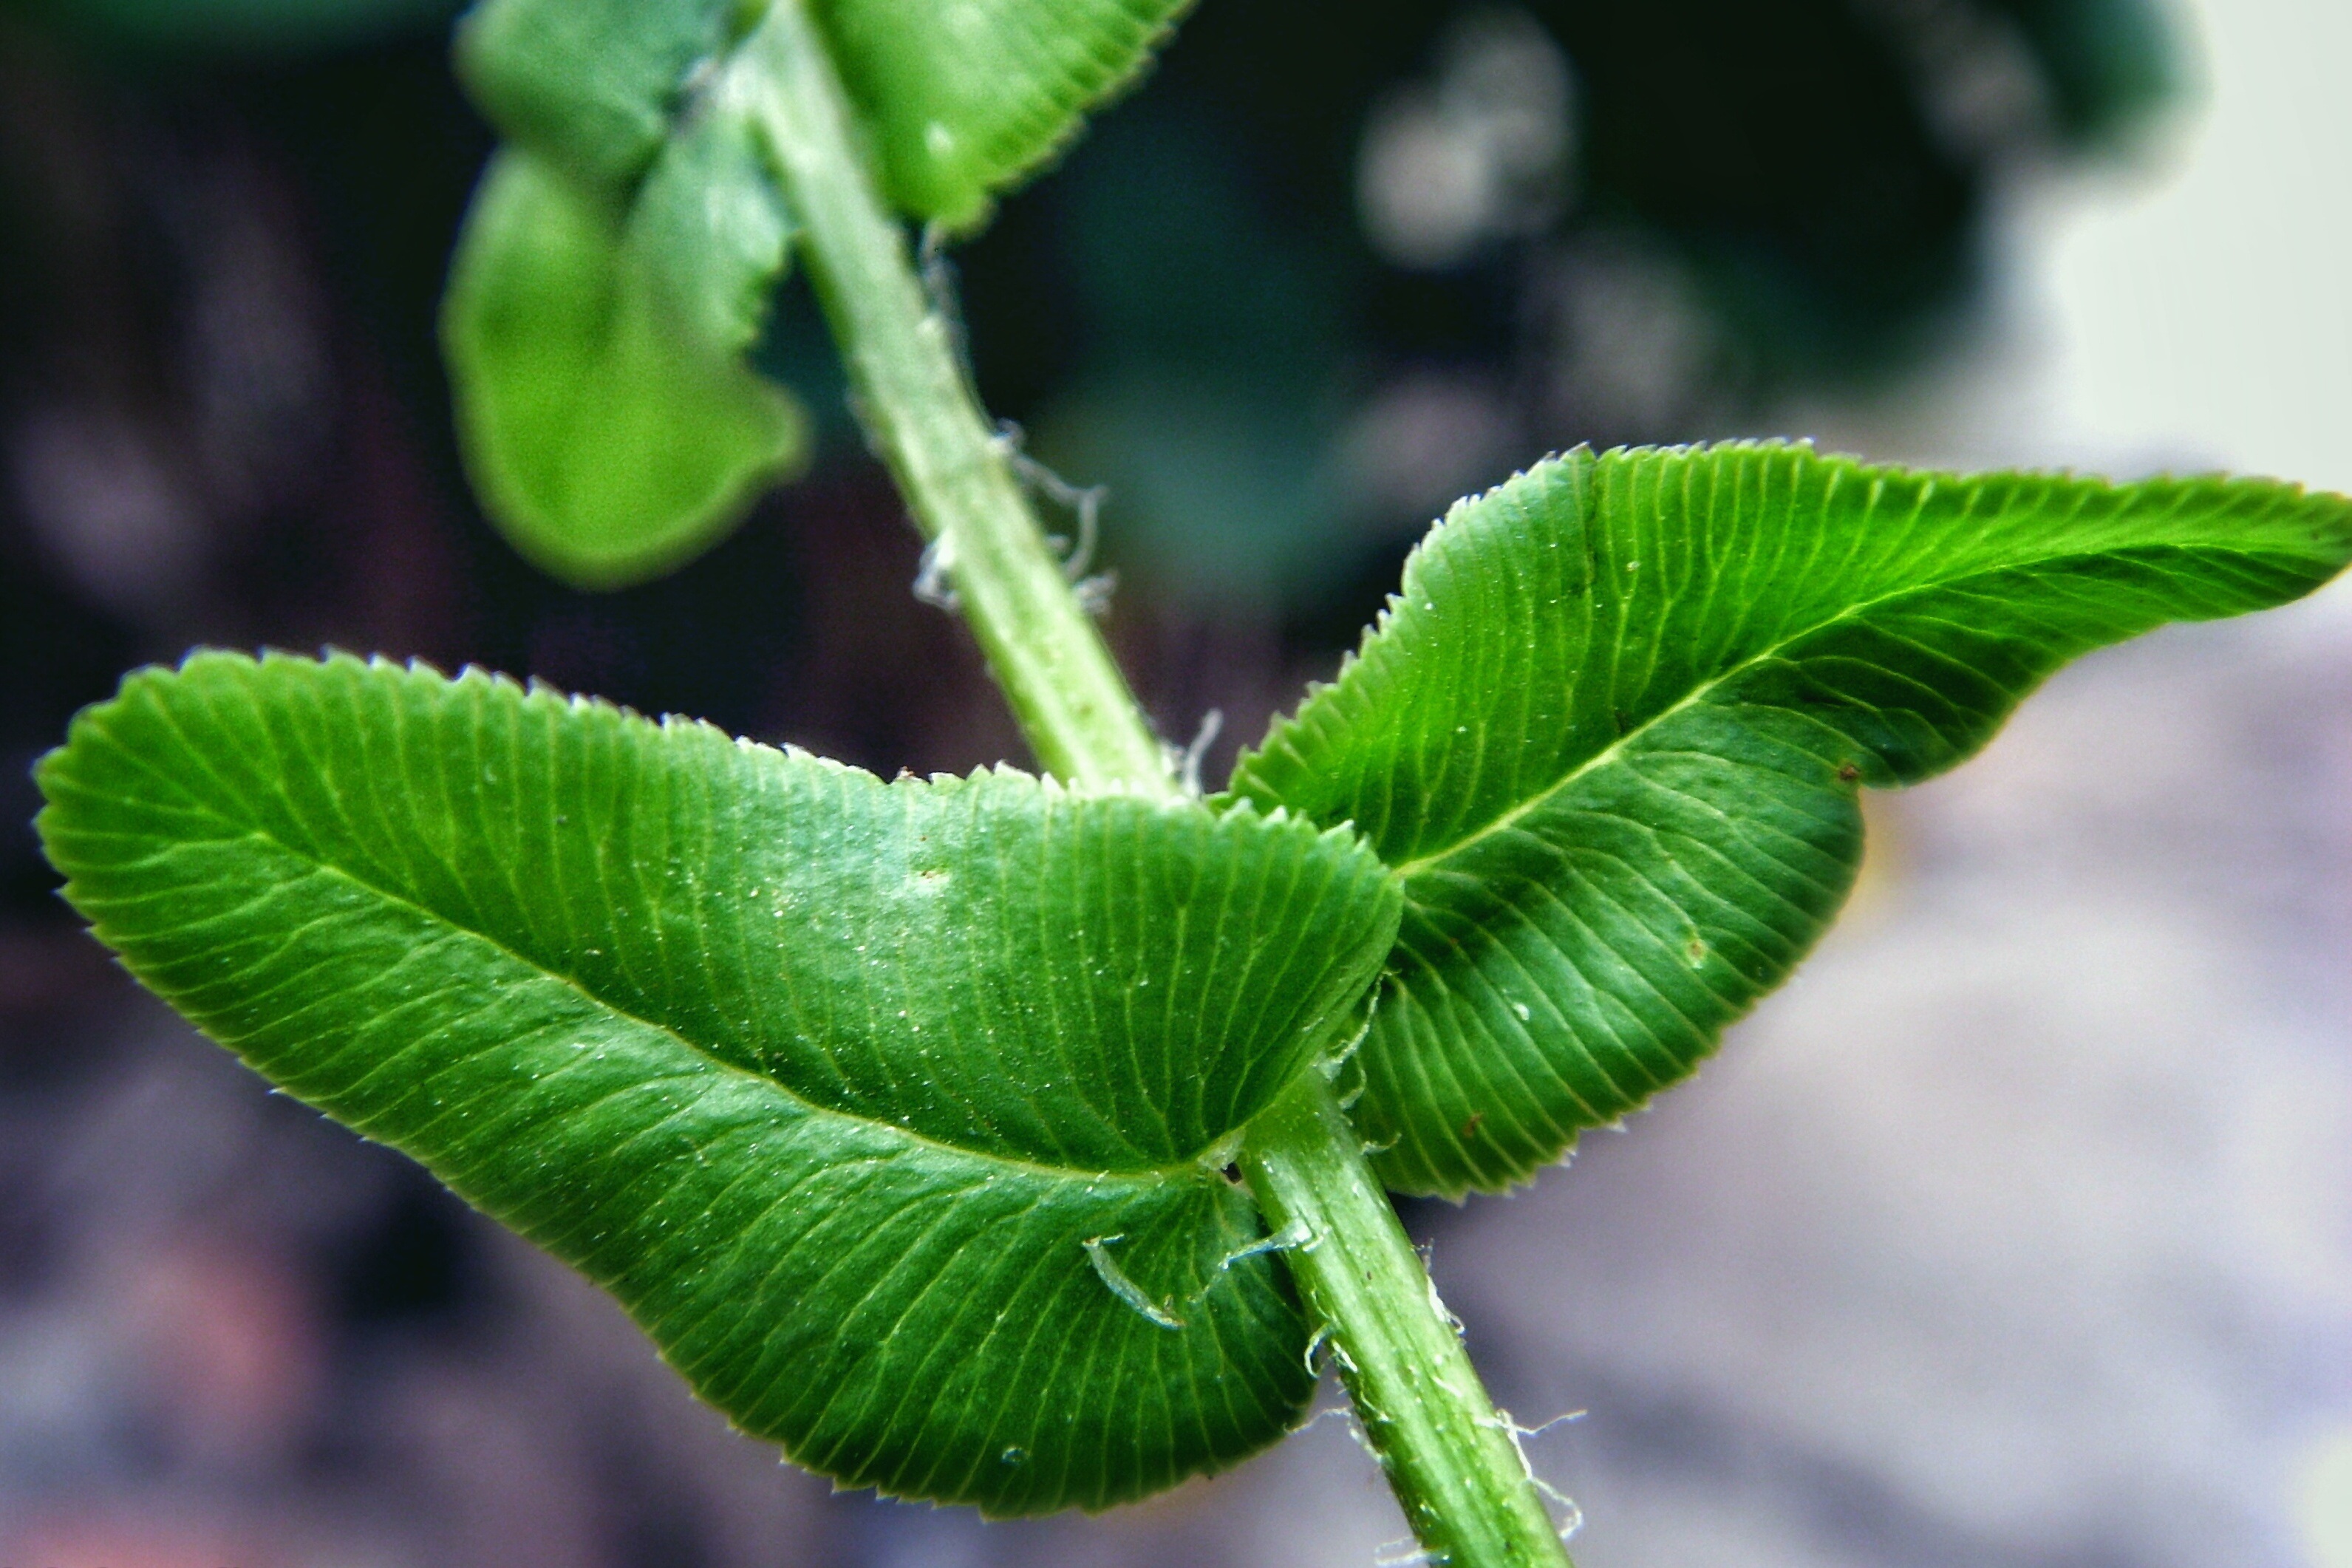
tree, branch, plant, fruit, leaf, flower, food, green, herb, produce, botany, flora, close up, shrub, rod, bud, macro photography, flowering plant, plant stem, land plant